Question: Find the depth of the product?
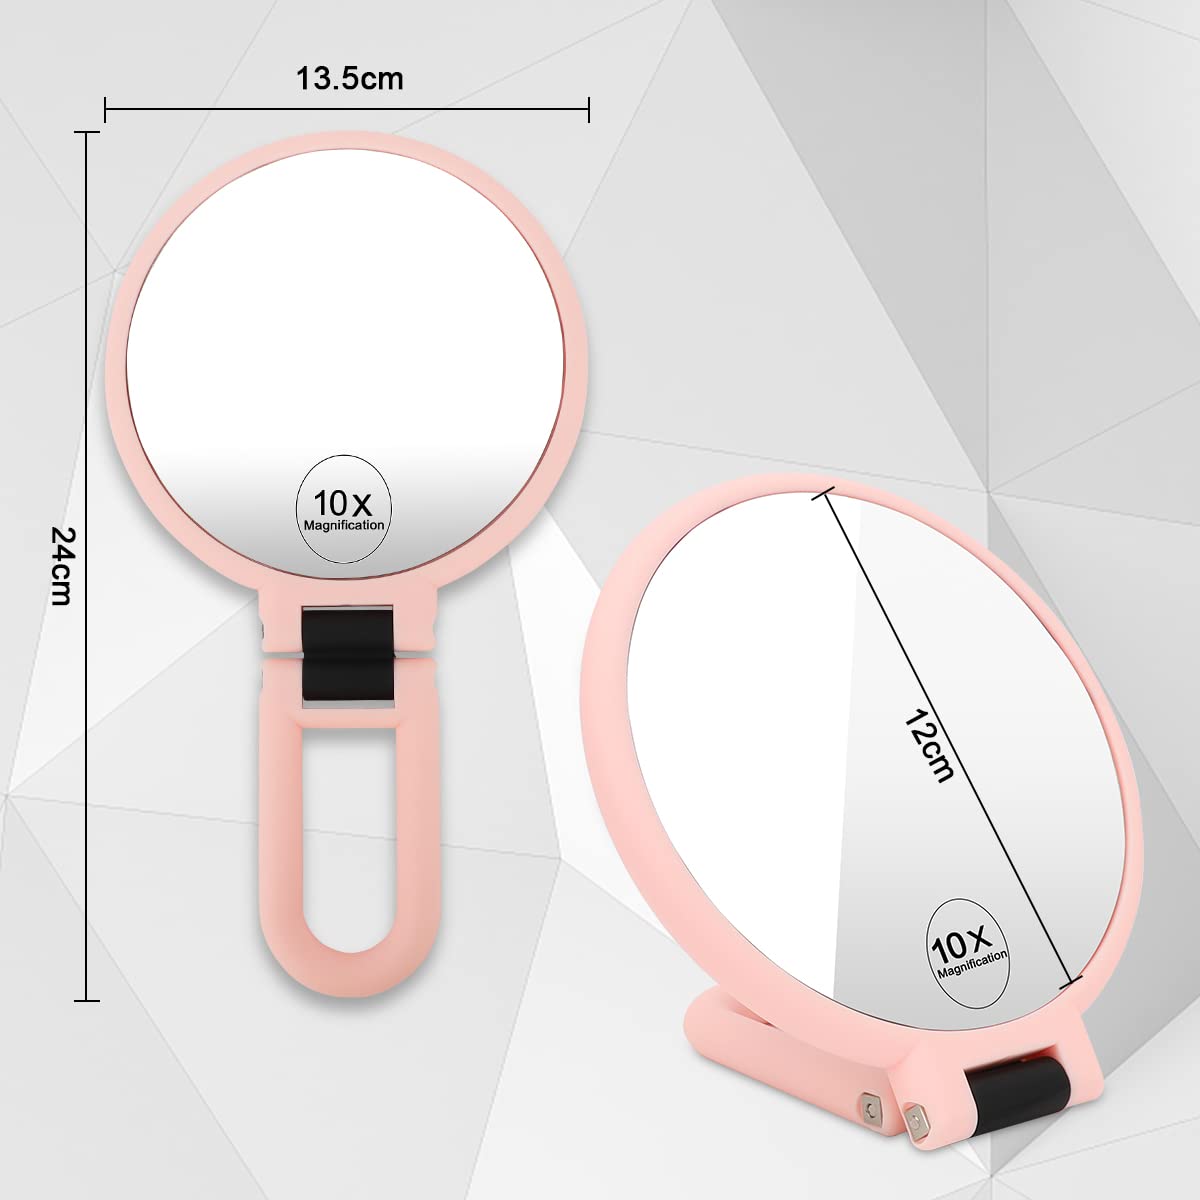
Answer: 24.0 centimetre